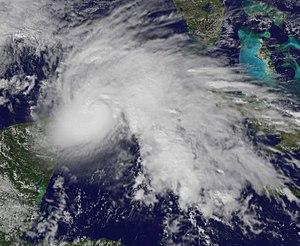
L’ouragan Ida est le neuvième système tropical ayant reçu un nom et le troisième ouragan de la saison 2009 atlantique. La dépression tropicale à l'origine d'Ida est apparue dans la mer des Caraïbes un peu après midi, heure locale, le 4 novembre. Elle s’est développé rapidement et le lendemain a touché la côte du Nicaragua à Tasbapauni, avec une intensité d'un ouragan de catégorie 1 dans l’échelle de Saffir-Simpson. Passant sur terre du Nicaragua au Honduras, Ida est retombé au niveau de dépression tropicale avant de ressortir en mer le 6 novembre.